Battle of Yongyu

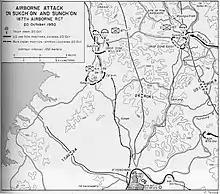
187th Airborne Regimental Combat Team Airborne Attack on Sukchon and Sunchon, 20 October 1950

The previous day, Colonel Frank S. Bowen's US 187th Airborne Regimental Combat Team (187 RCT) had parachuted into drop zones around Sukchon and Sunchon. 187 RCT was tasked with cutting off retreating KPA forces withdrawing up the west coast of the Korean Peninsula and releasing US and South Korean POWs. The 187th Airborne Infantry Regiment's 1st and 3rd Battalions (1/187 and 3/187 ABN) dropped southeast of Sukchon to seize the town, hold the high ground to the north and block the highway and rail line south of Sukchon, cutting off the main supply route and line of communication that led north from Pyongyang; the 2nd Battalion (2/187 ABN) was dropped near Sunchon, east of Sukchon to seize the town, block another highway and rail line, and intercept a POW train that US intelligence indicated was moving northwards by night from Pyongyang. The US paratroopers were to hold their positions until relieved by the US Eighth Army push northwards to link up with them, a task that was expected to be completed within two days. After observing the airdrop, General MacArthur flew to Pyongyang where he announced to the press that the airborne operation was a brilliant tactical maneuver that seemed to have been a complete surprise to the North Koreans. Estimating that 30,000 KPA, perhaps half of those remaining in North Korea, had been caught between 187 RCT in the north and the US 1st Cavalry Division and ROK 1st Infantry Division to the south at Pyongyang, he predicted that they would soon be destroyed or captured. He termed the airdrop an “expert performance” and said, “This closes the trap on the enemy.” MacArthur's optimism would not be supported by events. Anxious not to expose the lightly armed and lightly equipped paratroopers by projecting them too far forward of the Eighth Army advance, MacArthur had kept them back too long. The operation came too late to intercept any significant KPA elements. By this time, most of the KPA remnants had already succeeded in withdrawing north, and had crossed safely behind the Chongchon River, or were in the process of doing so, while Premier Kim Il Sung's government and most important officials had moved to Kanggye in the mountains southeast of Manpojin on the Yalu River. Through no fault of their own, the paratroopers were less successful on one other score, that of rescuing POWs who were being moved northwards from Pyongyang; most of the American POWs had been moved to more remote parts of North Korea and were unable to be rescued. Although sound in concept, the US airborne operation may have had more chance of success had a complete airborne division been employed.